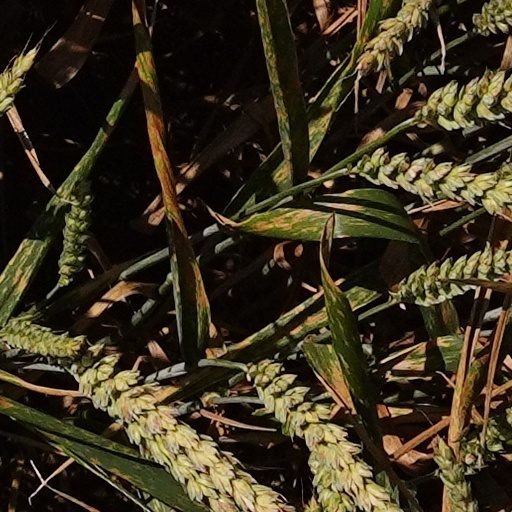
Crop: wheat